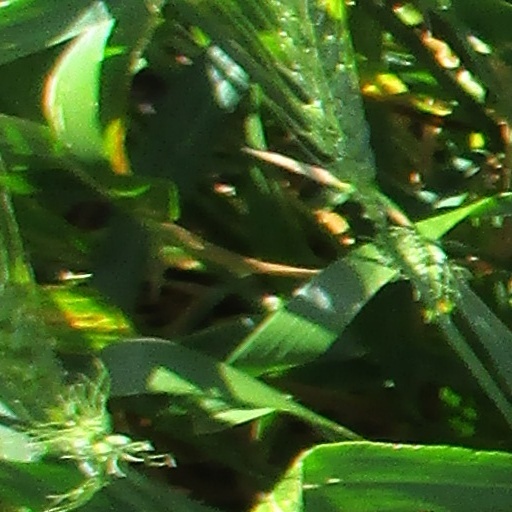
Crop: wheat